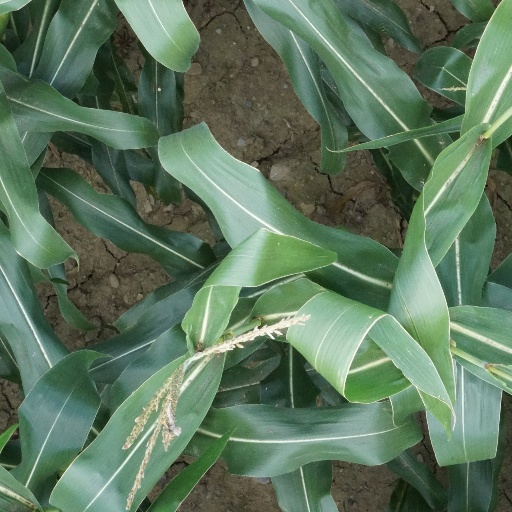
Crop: maize; corn